Centrelink

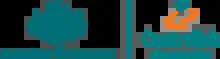
Centrelink logo until 2012

The Centrelink Master Program, or more commonly known as Centrelink, is a Services Australia master program of the Australian Government. It delivers a range of government payments and services for retirees, the unemployed, families, carers, parents, people with disabilities, Indigenous Australians, students, apprentices and people from diverse cultural and linguistic backgrounds, and provides services at times of major change. The majority of Centrelink's services are the disbursement of social security payments.